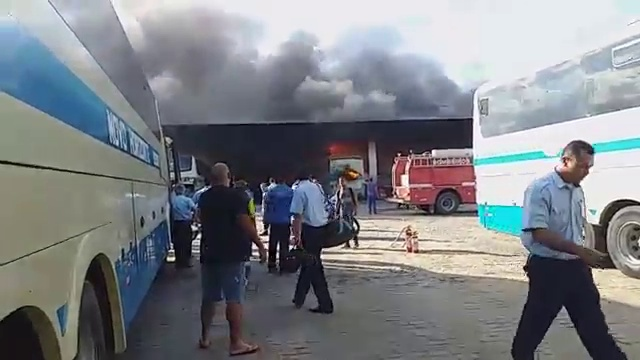
Fire: no
Smoke: yes